Bhadrakali

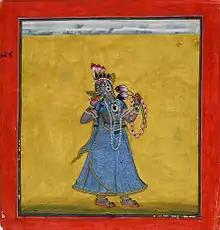
Goddess Bhadrakali, gouache on paper (ca. 1660–70)

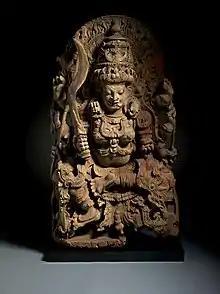
A 17th-century wooden sculpture of Bhadra Kali from Kerala

Bhadrakali (IAST: Bhadrakālī) is an important goddess, mainly worshiped by Hindus, and is a form of Kali. She is considered to be the auspicious and fortunate form of Adi Shakti or Durga, the supreme mother who protects the good, known as "Bhadra or Bhadra Bhagavathy". She is worshipped predominently in the South indian state of Kerala and Nashik.